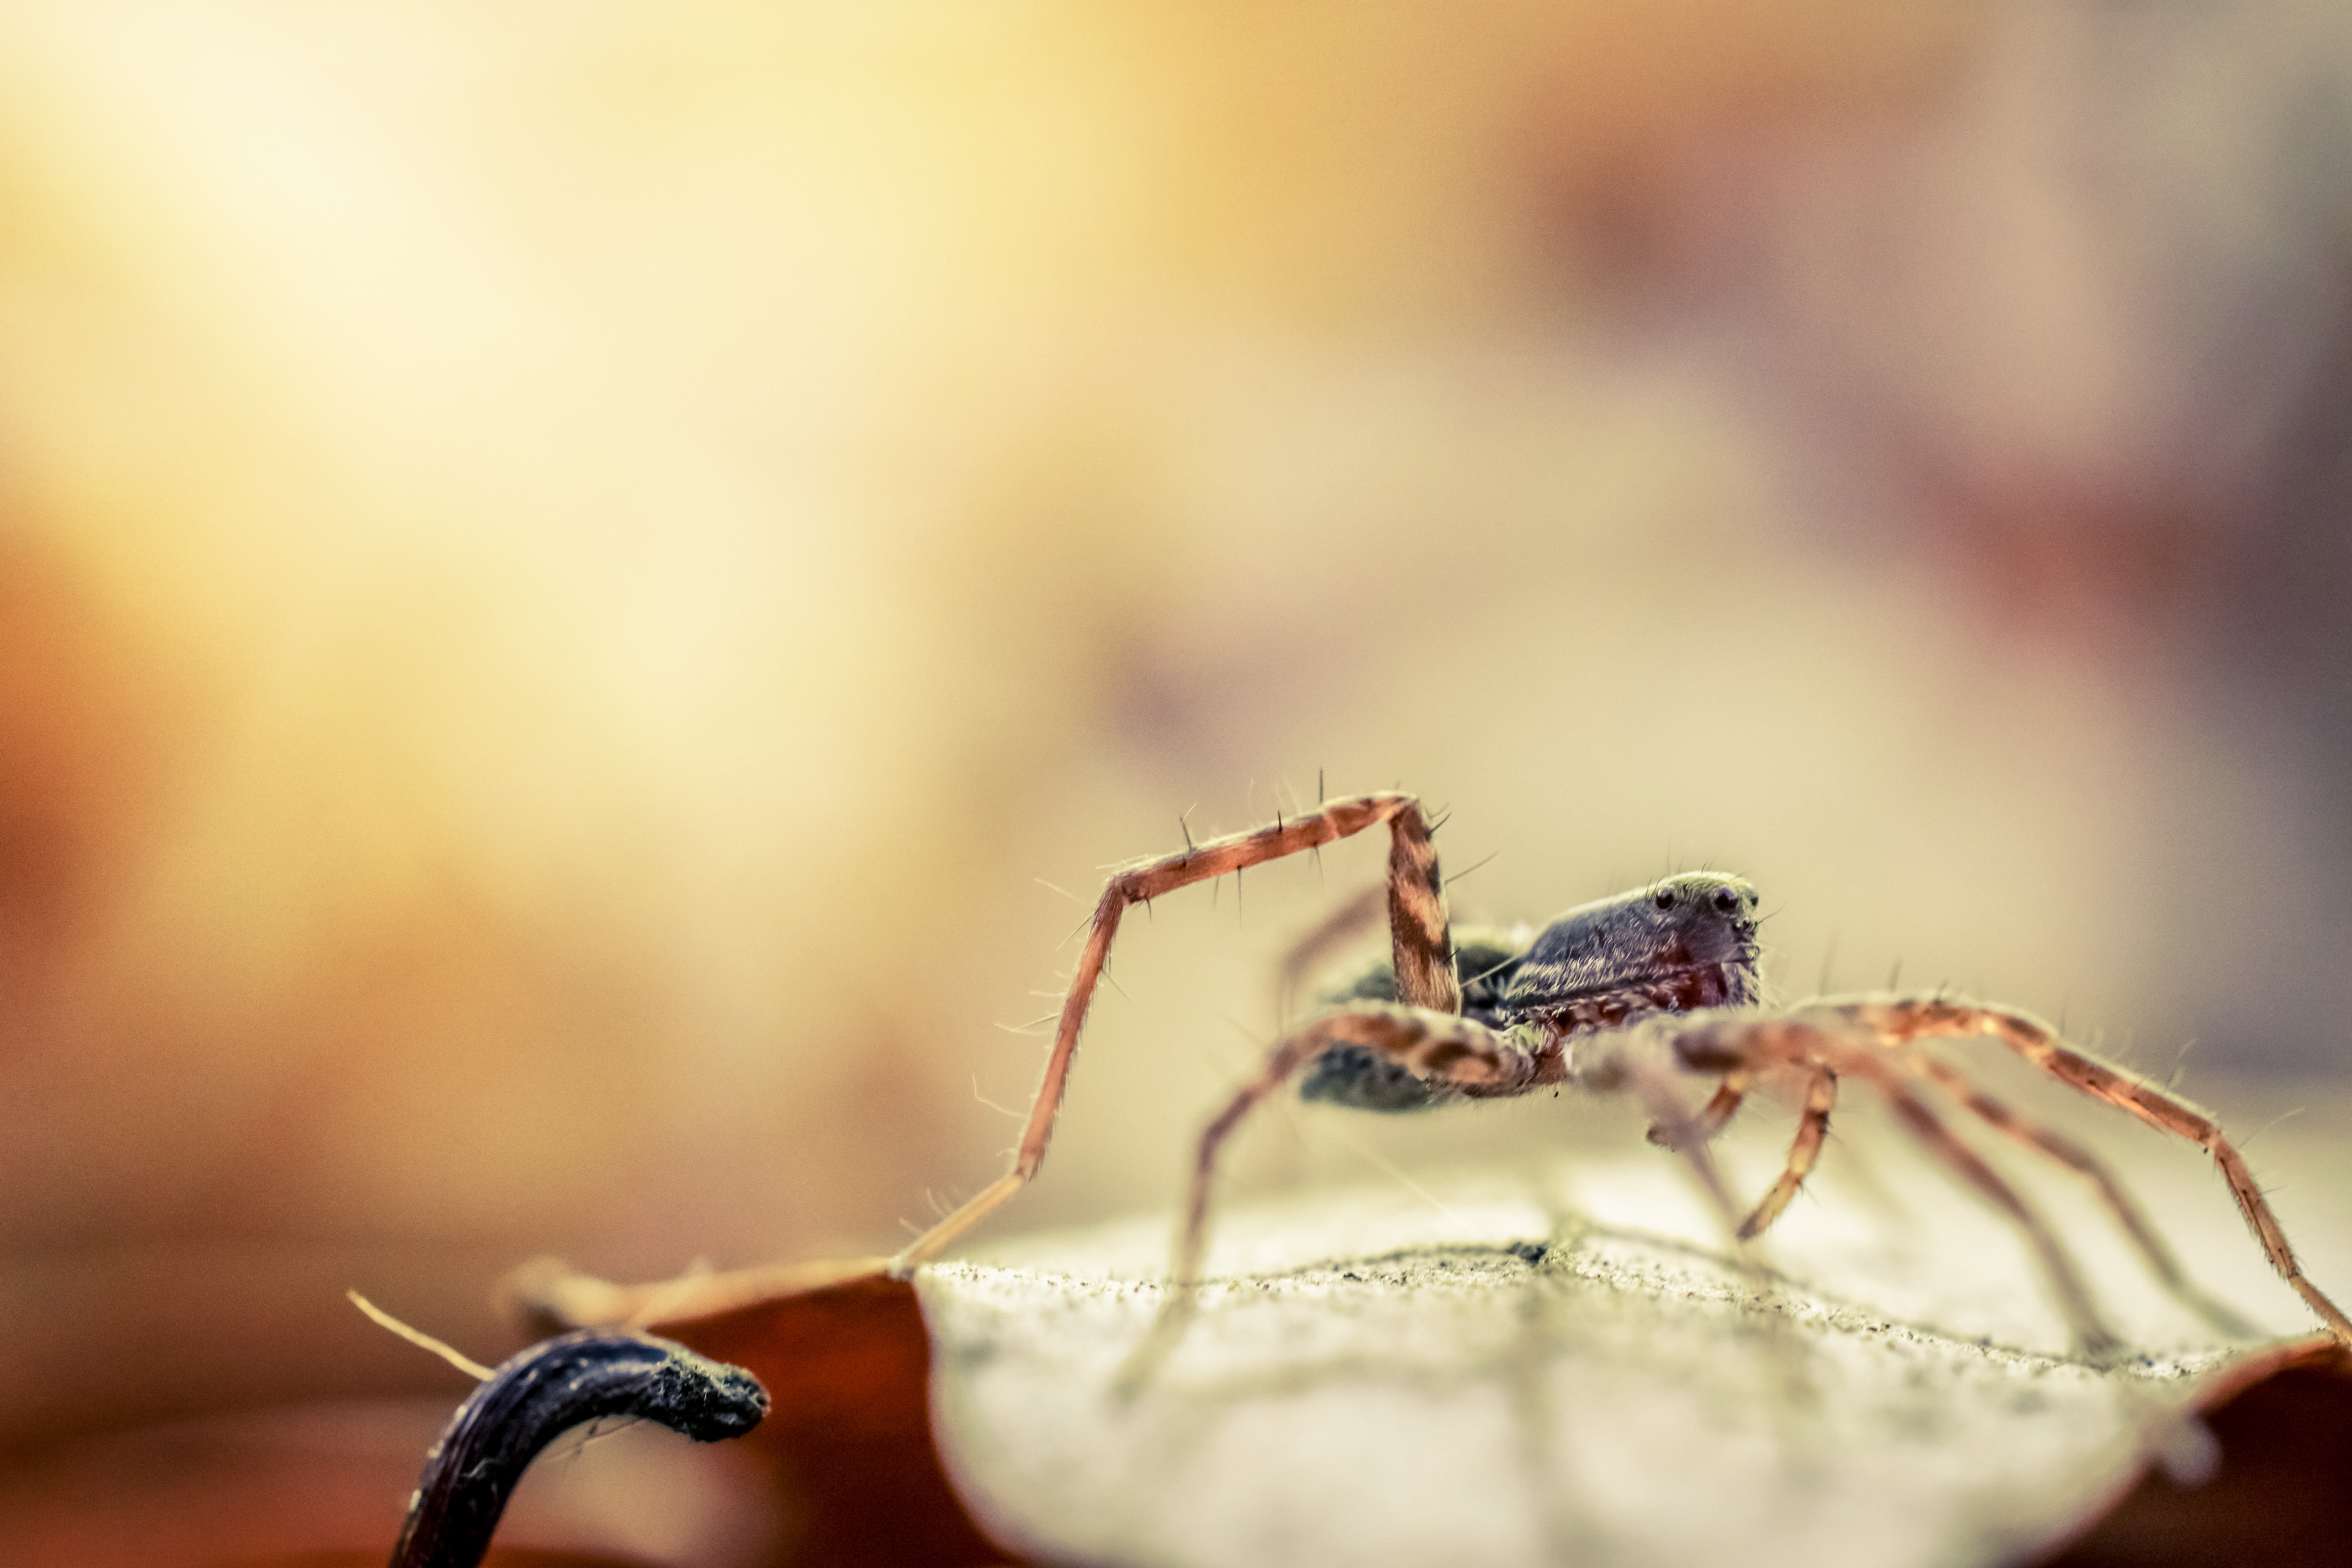
nature, outdoor, photography, animal, summer, insect, macro, natural, garden, fauna, invertebrate, close up, spider, legs, arachnid, macro photography, arthropod